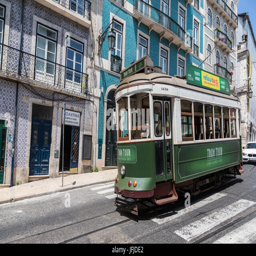
a typical tram takes tourists to discover the old city with its architecture and colorful houses